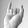
ASL letter: I